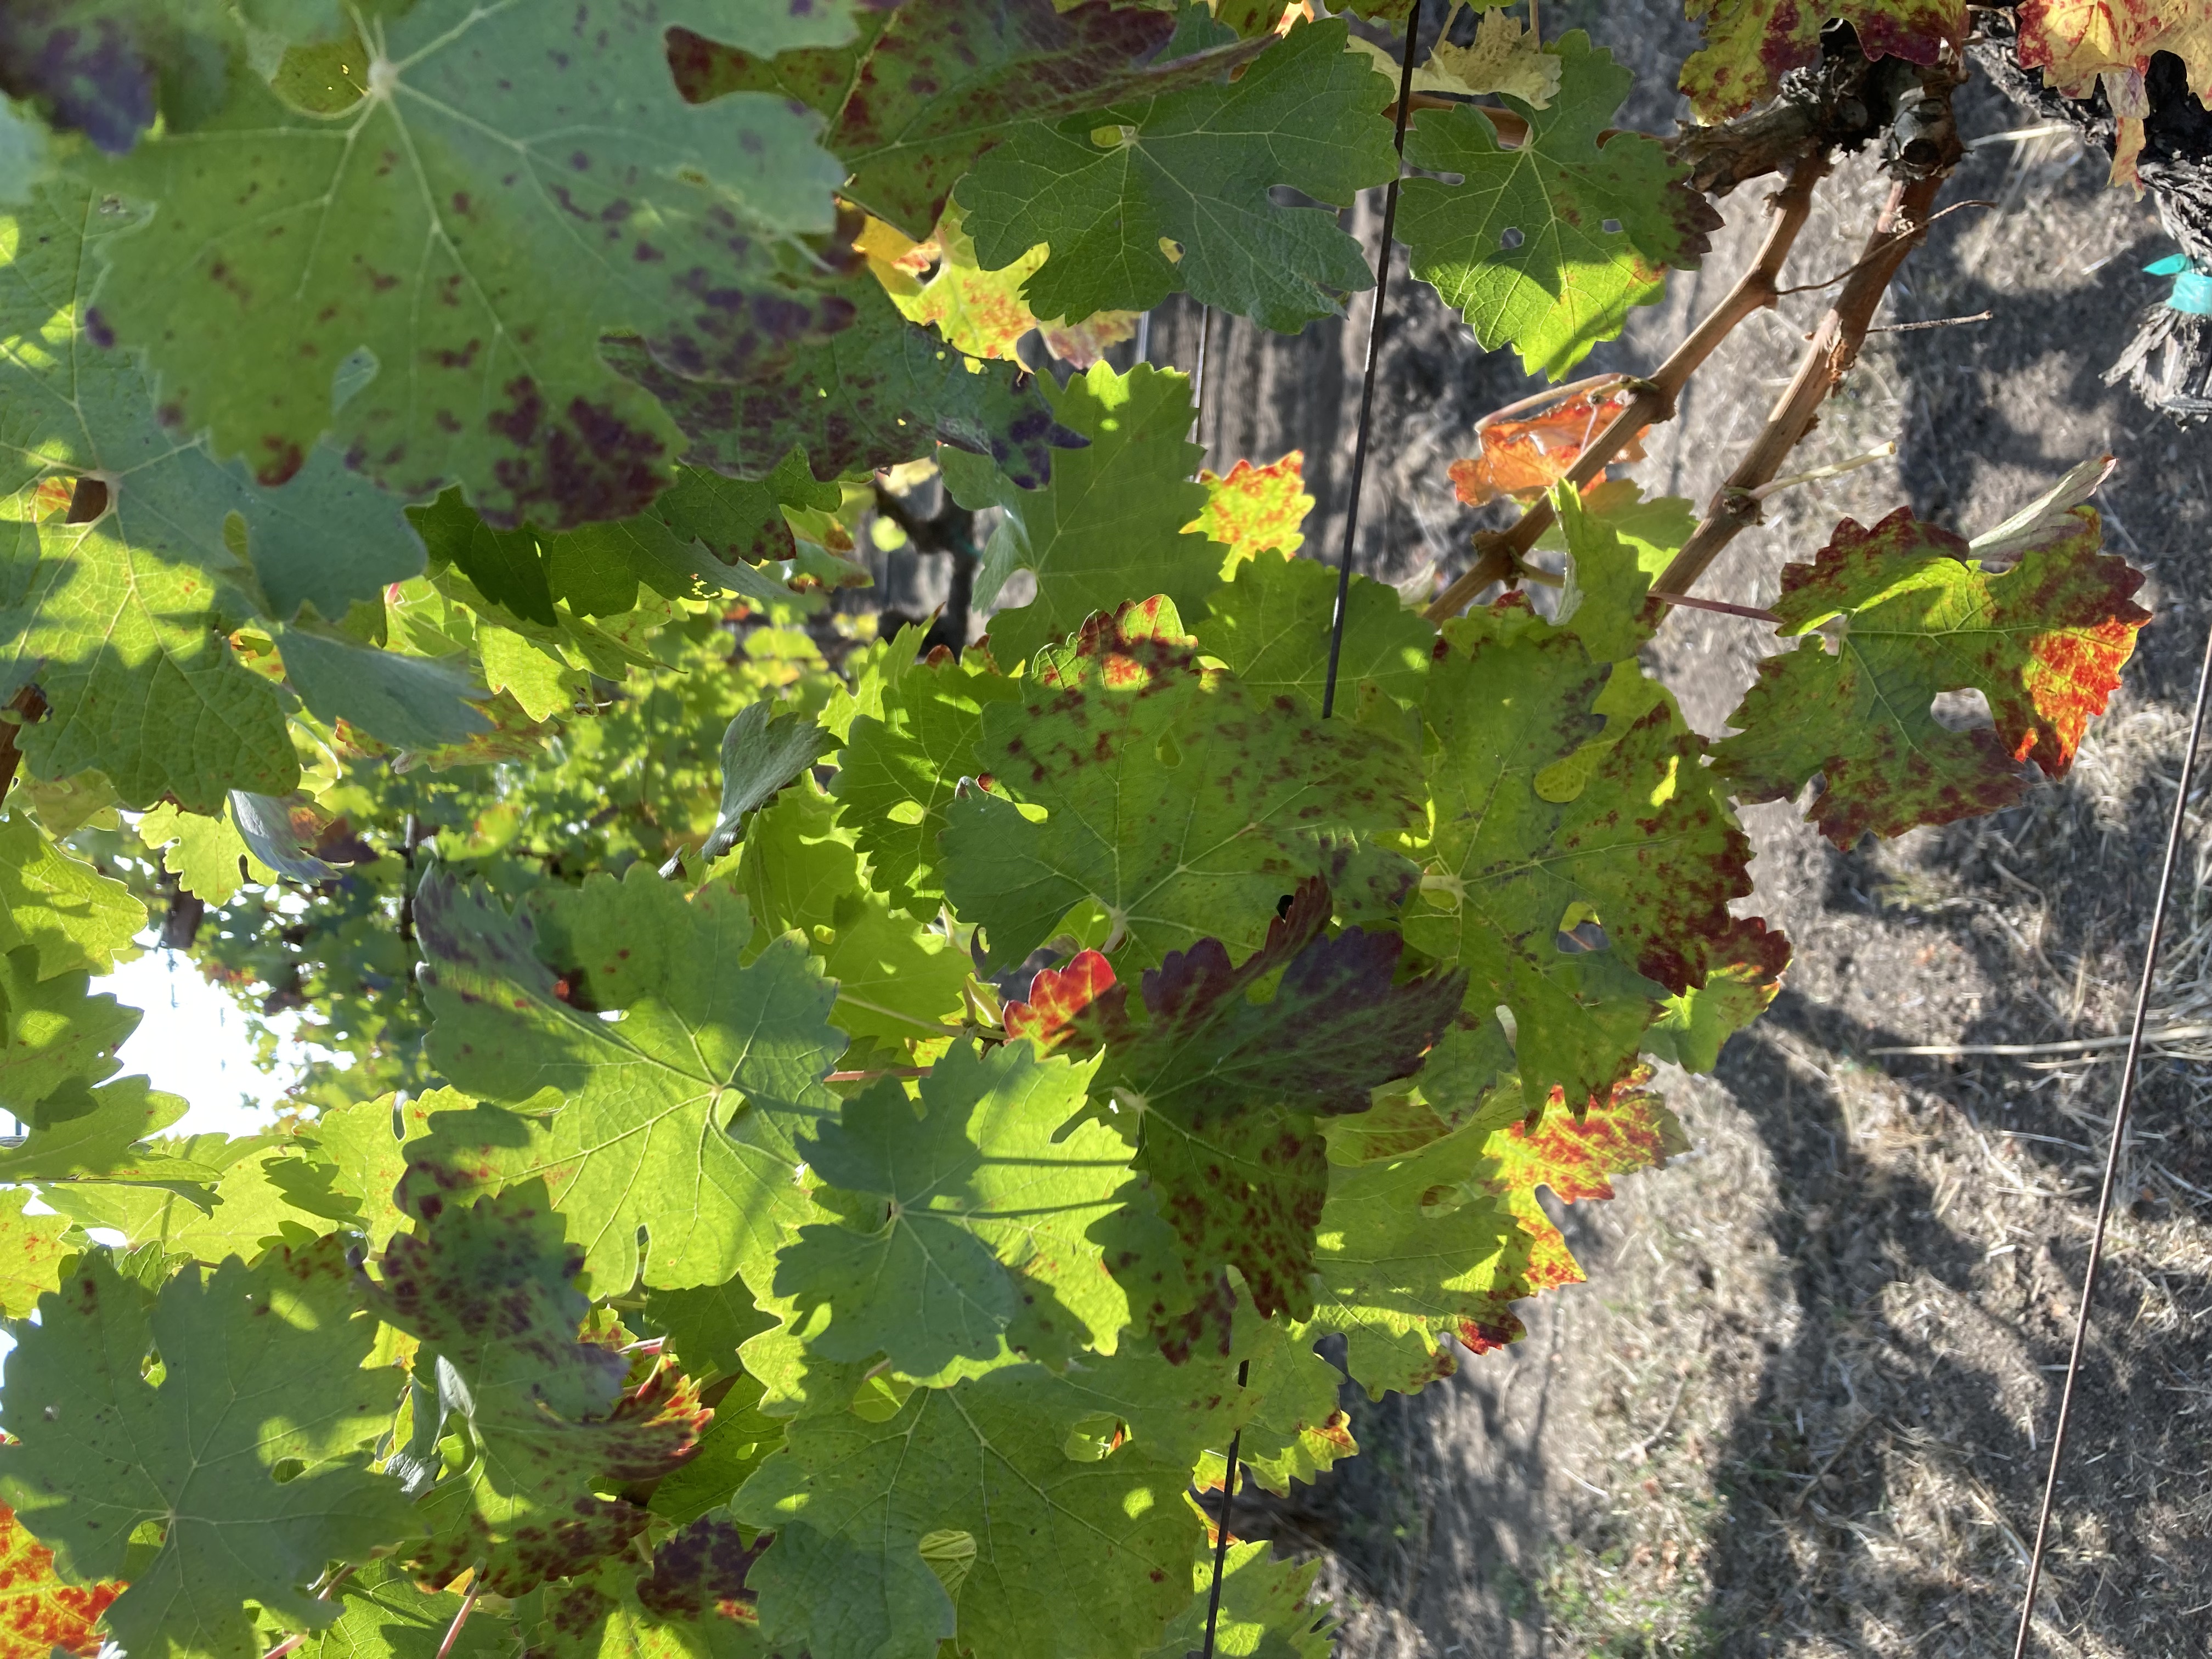
Label: Leafroll 3